François Roger de Gaignières

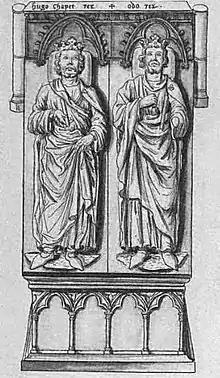
François Roger de Gagnieres drawing of the tombs of Eudes and Hugues Capet at Saint-Denis Abbey.

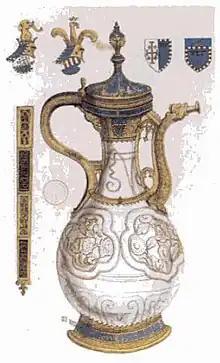
The Fonthill vase, painted by Barthélemy Remy, valet of François Roger de Gaignières, 1713.

François Roger de Gaignières (30 December 1642, Entrains-sur-Nohain – 1715, Paris), was a French genealogist, antiquary and collector.